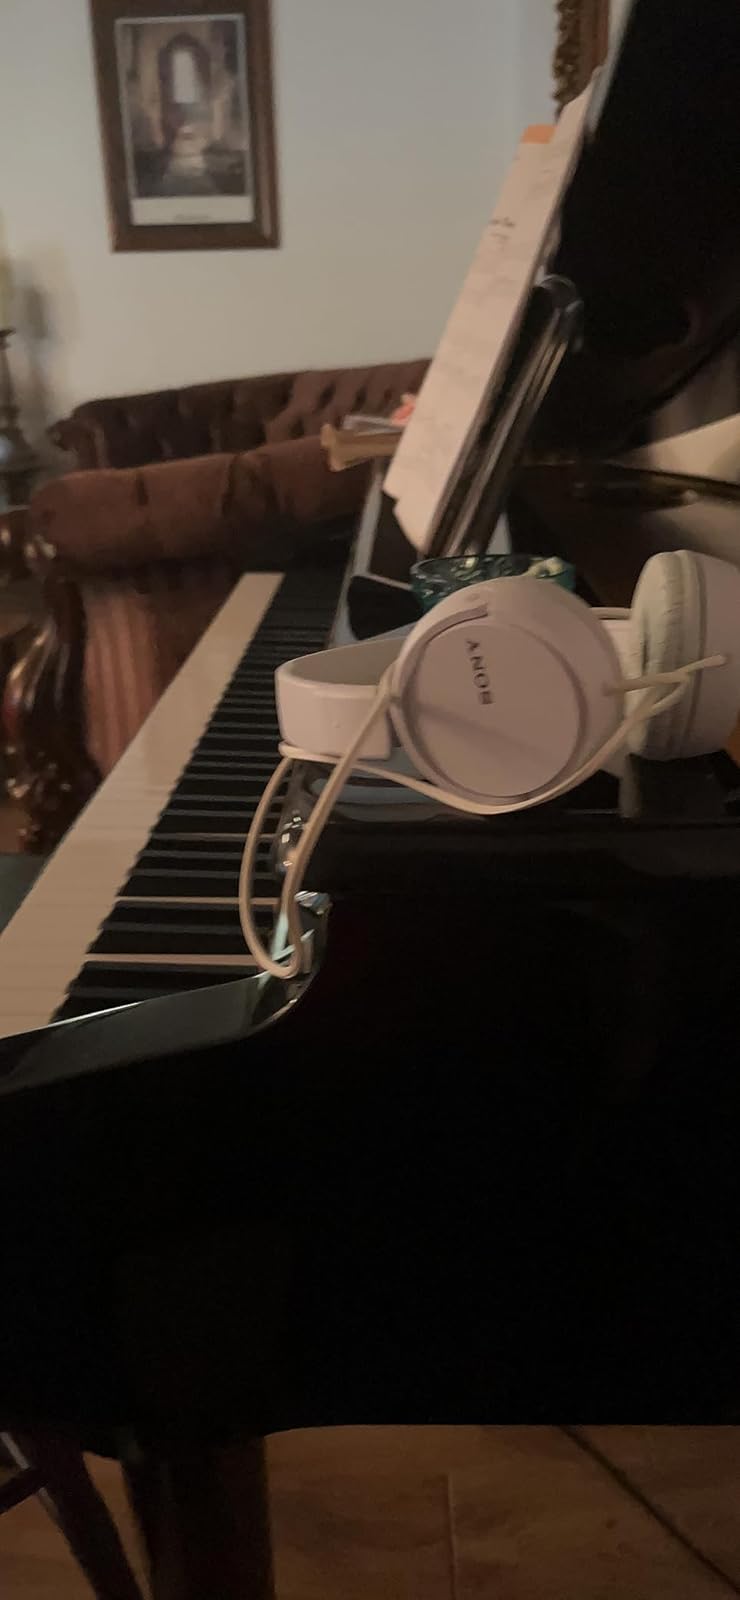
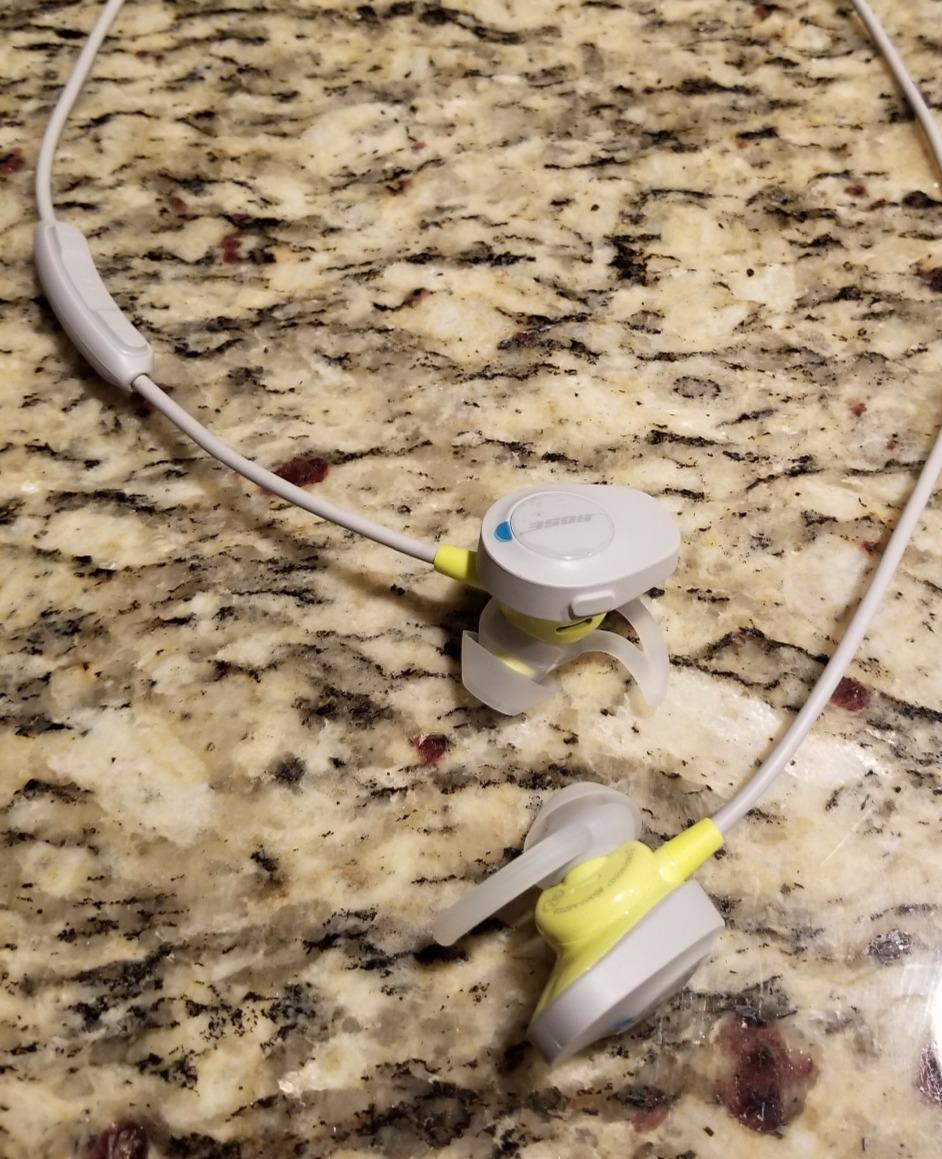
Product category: headphones
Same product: no